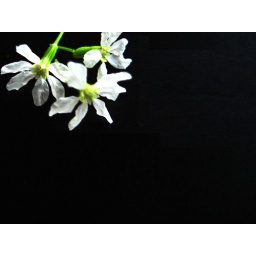
flower of a grass that grows pretty much anywhere in our backyard